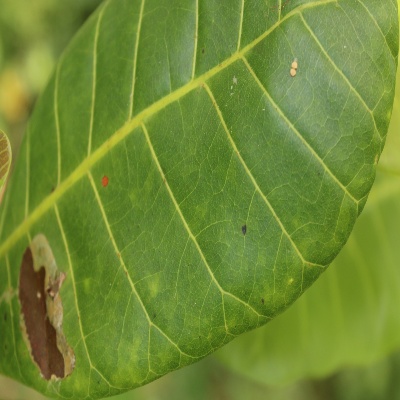
Crop: Cashew
Condition: leaf miner